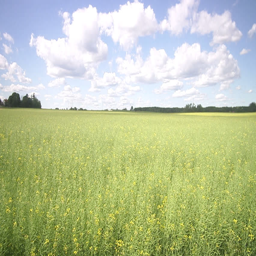
a field of corn in the wind a sunny day